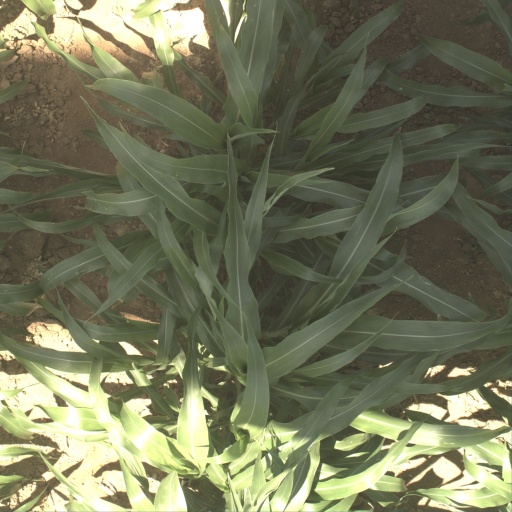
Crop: sorghum